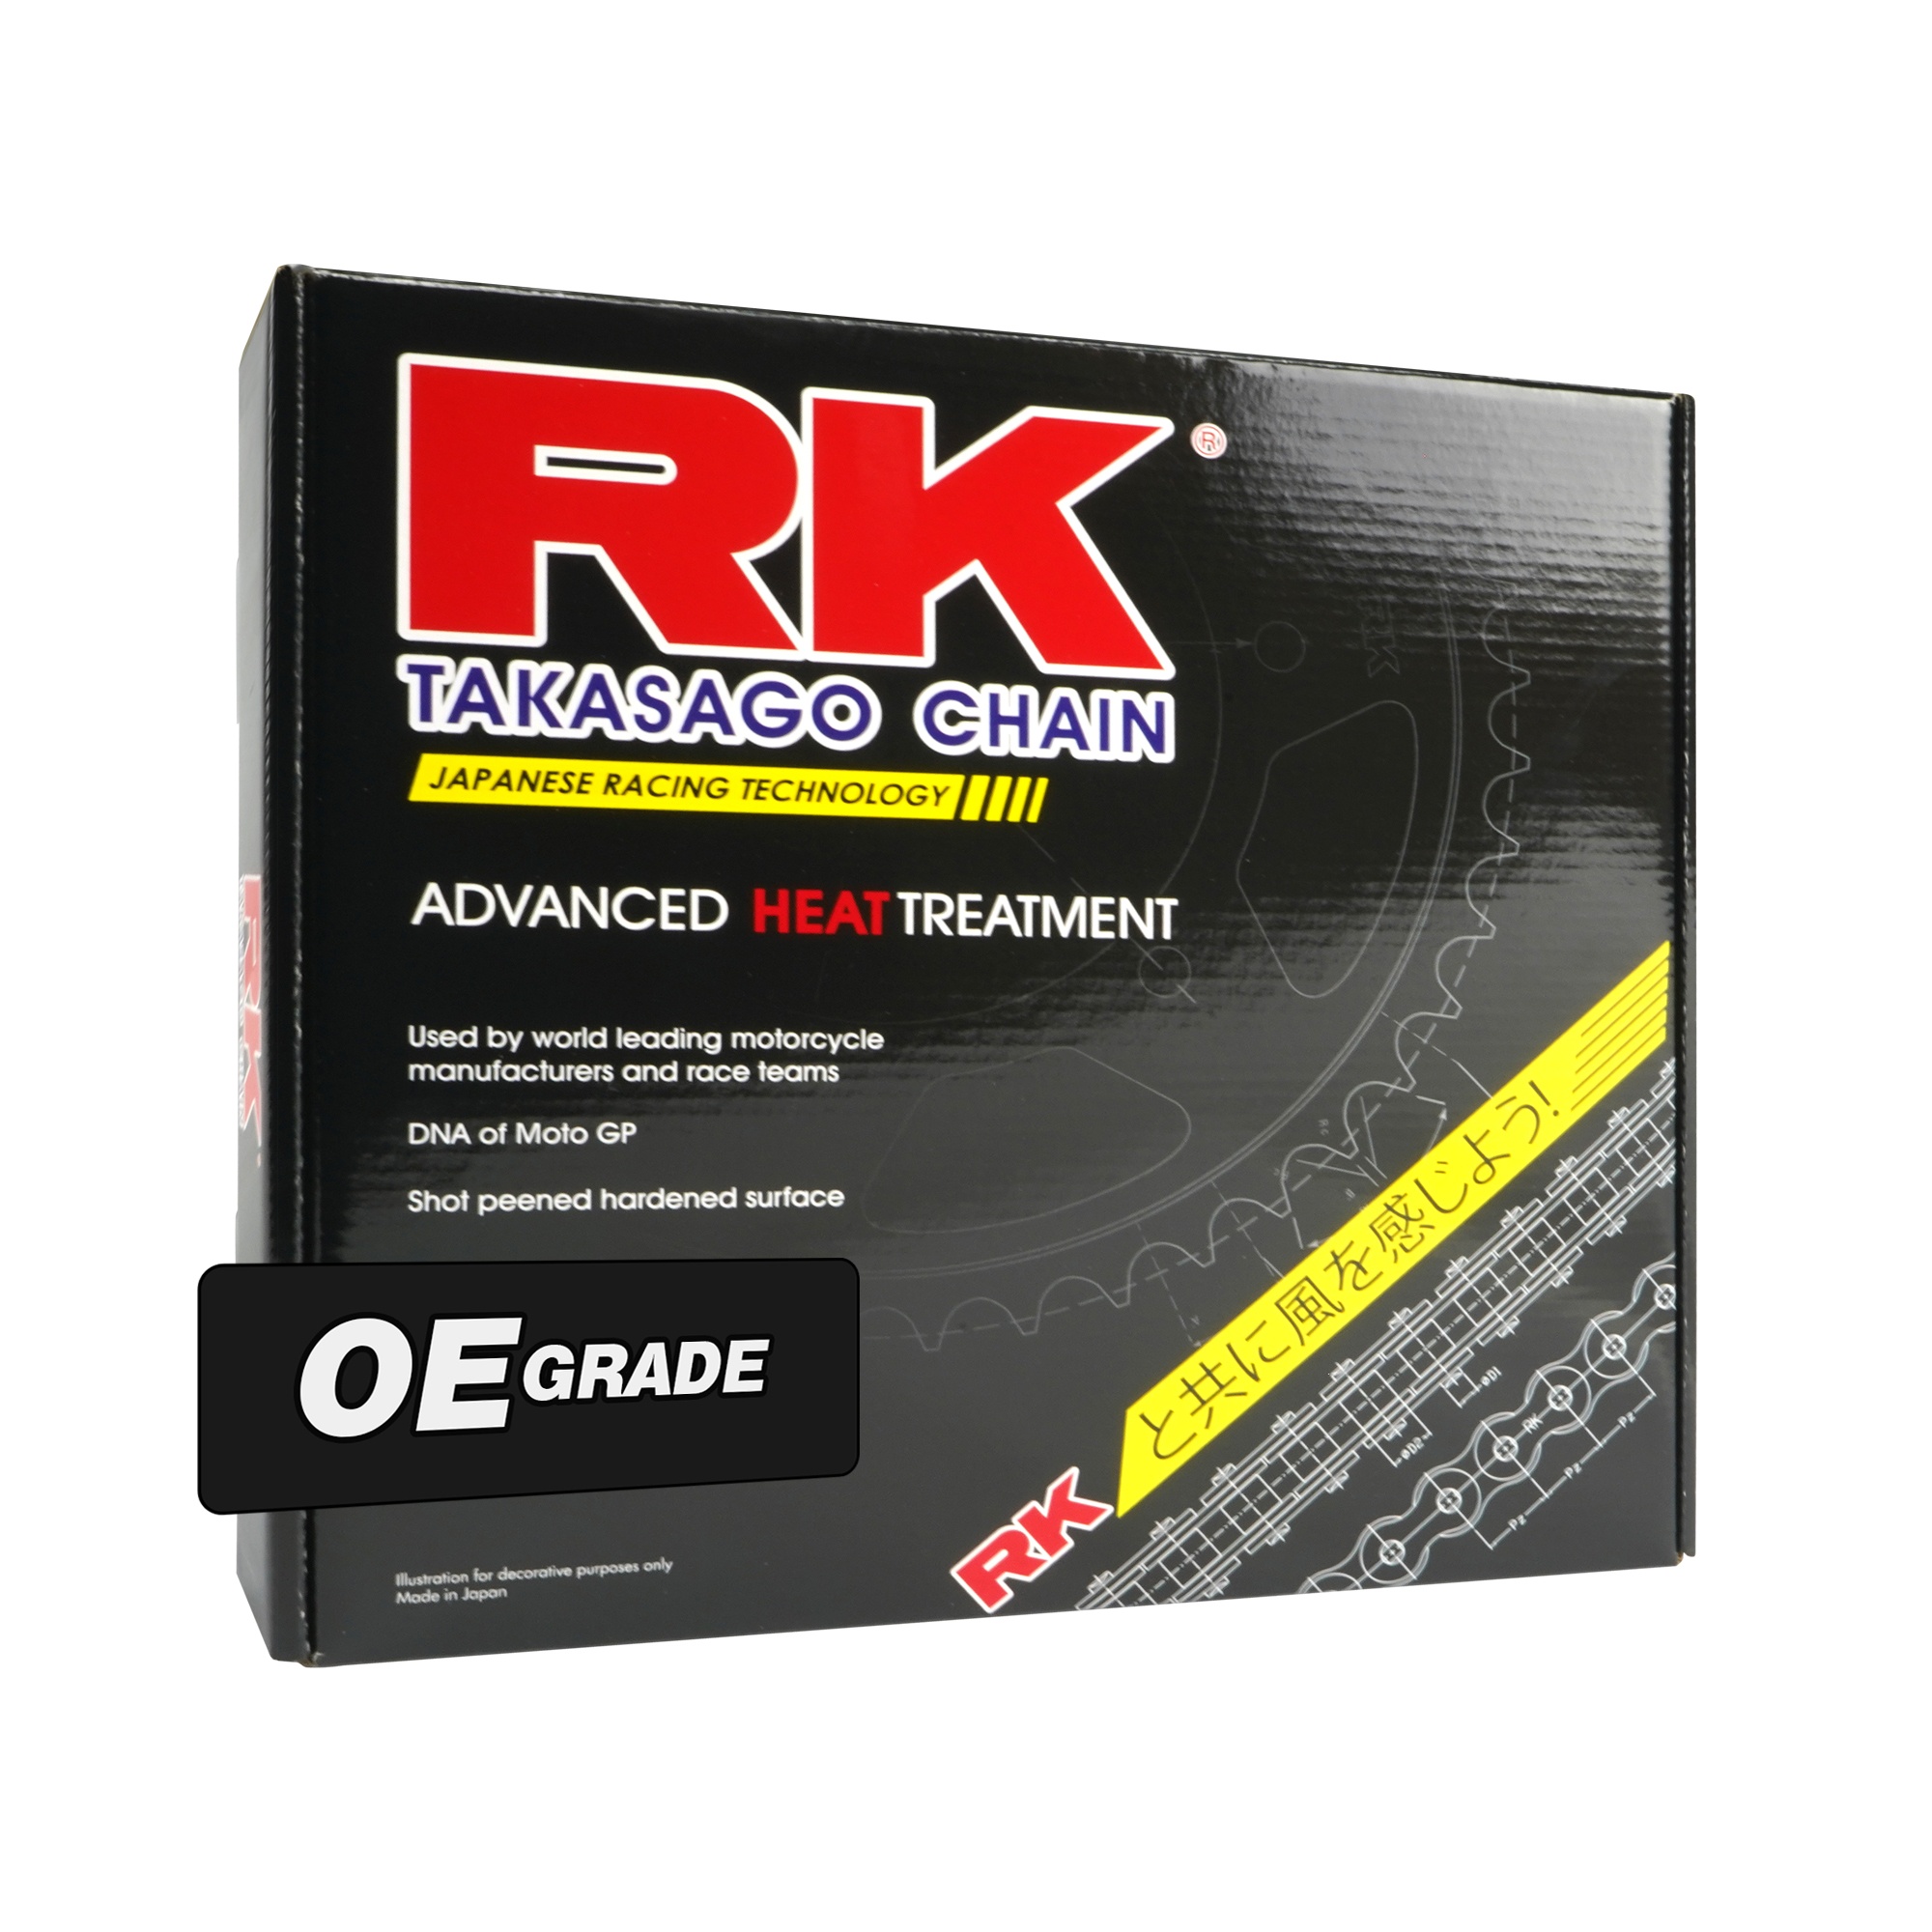
RK Standard Kit Honda NC750 X/XA-E,F,G,H,J 14-20
RK Standard Kit Honda NC750 X/XA-E,F,G,H,J 14-20 These OEM quality chain and sprocket kits comprise of front and rear steel sprockets and an RK OEM or better drive chain. Barcode (EAN): 5056343003135
Brand: Pro Power MX
Category: Vehicles & Parts > Vehicle Parts & Accessories > Electric Vehicle (EV) Parts & Accessories > Conversion Kits > Motorcycle EV Conversion Kits